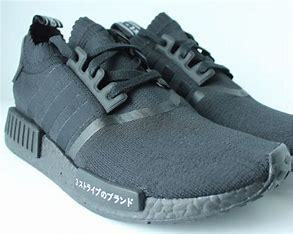
Brand: Adidas
Model: NMD_R1 Pk